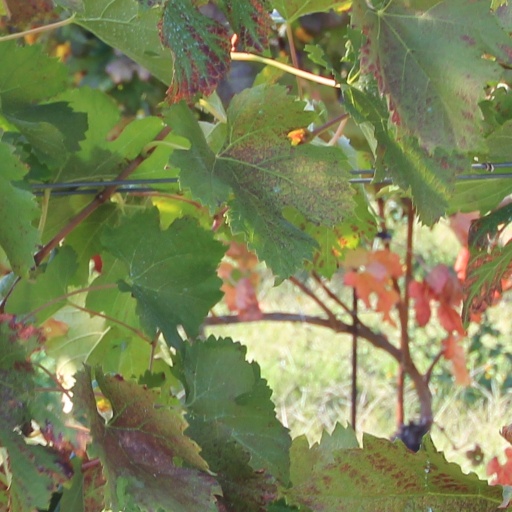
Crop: grape